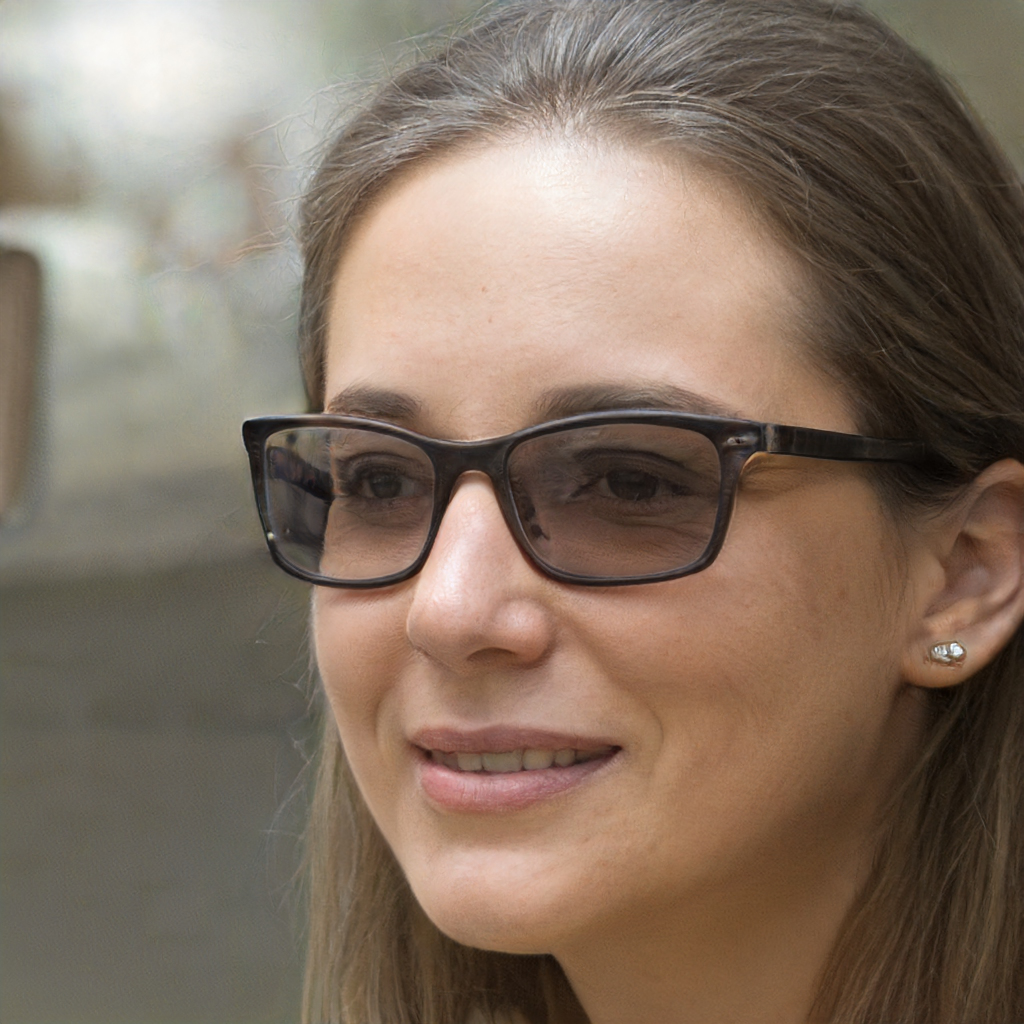
Label: Colored